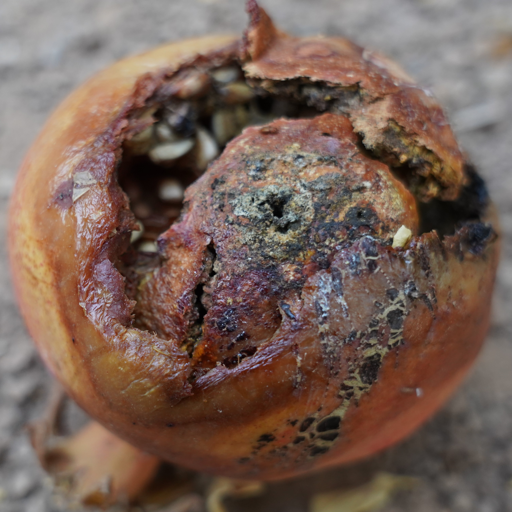
Label: Ectomyelois ceratoniae